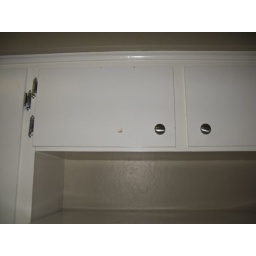
Chip in kitchen cabinet above refrigerator.